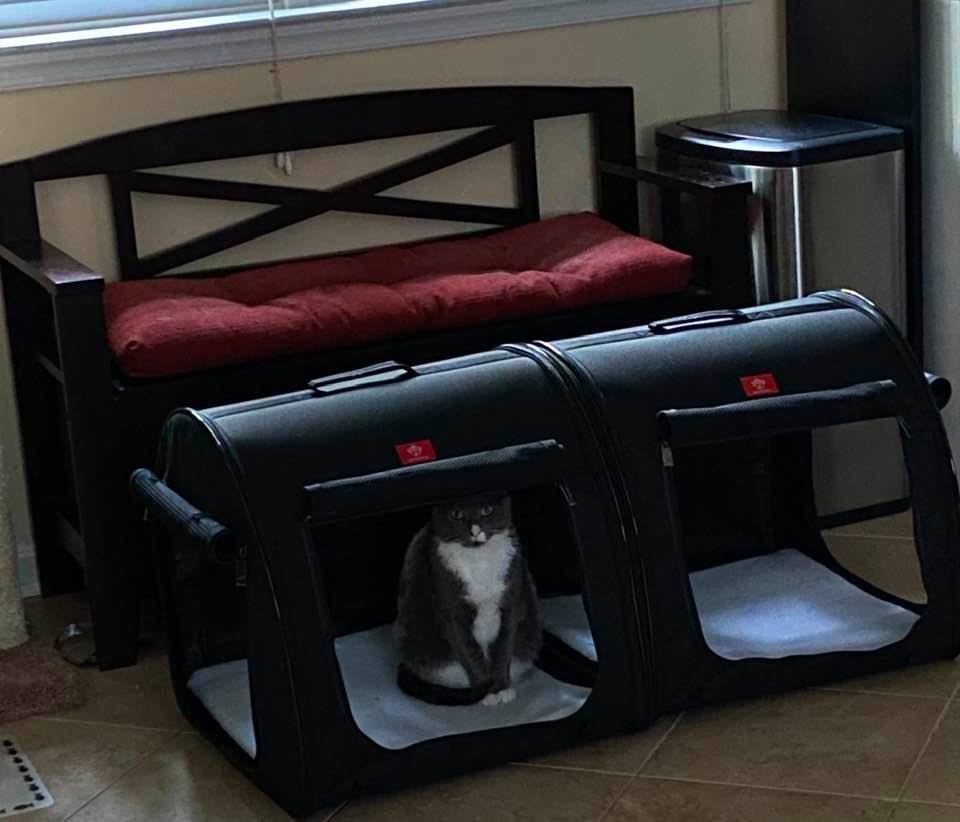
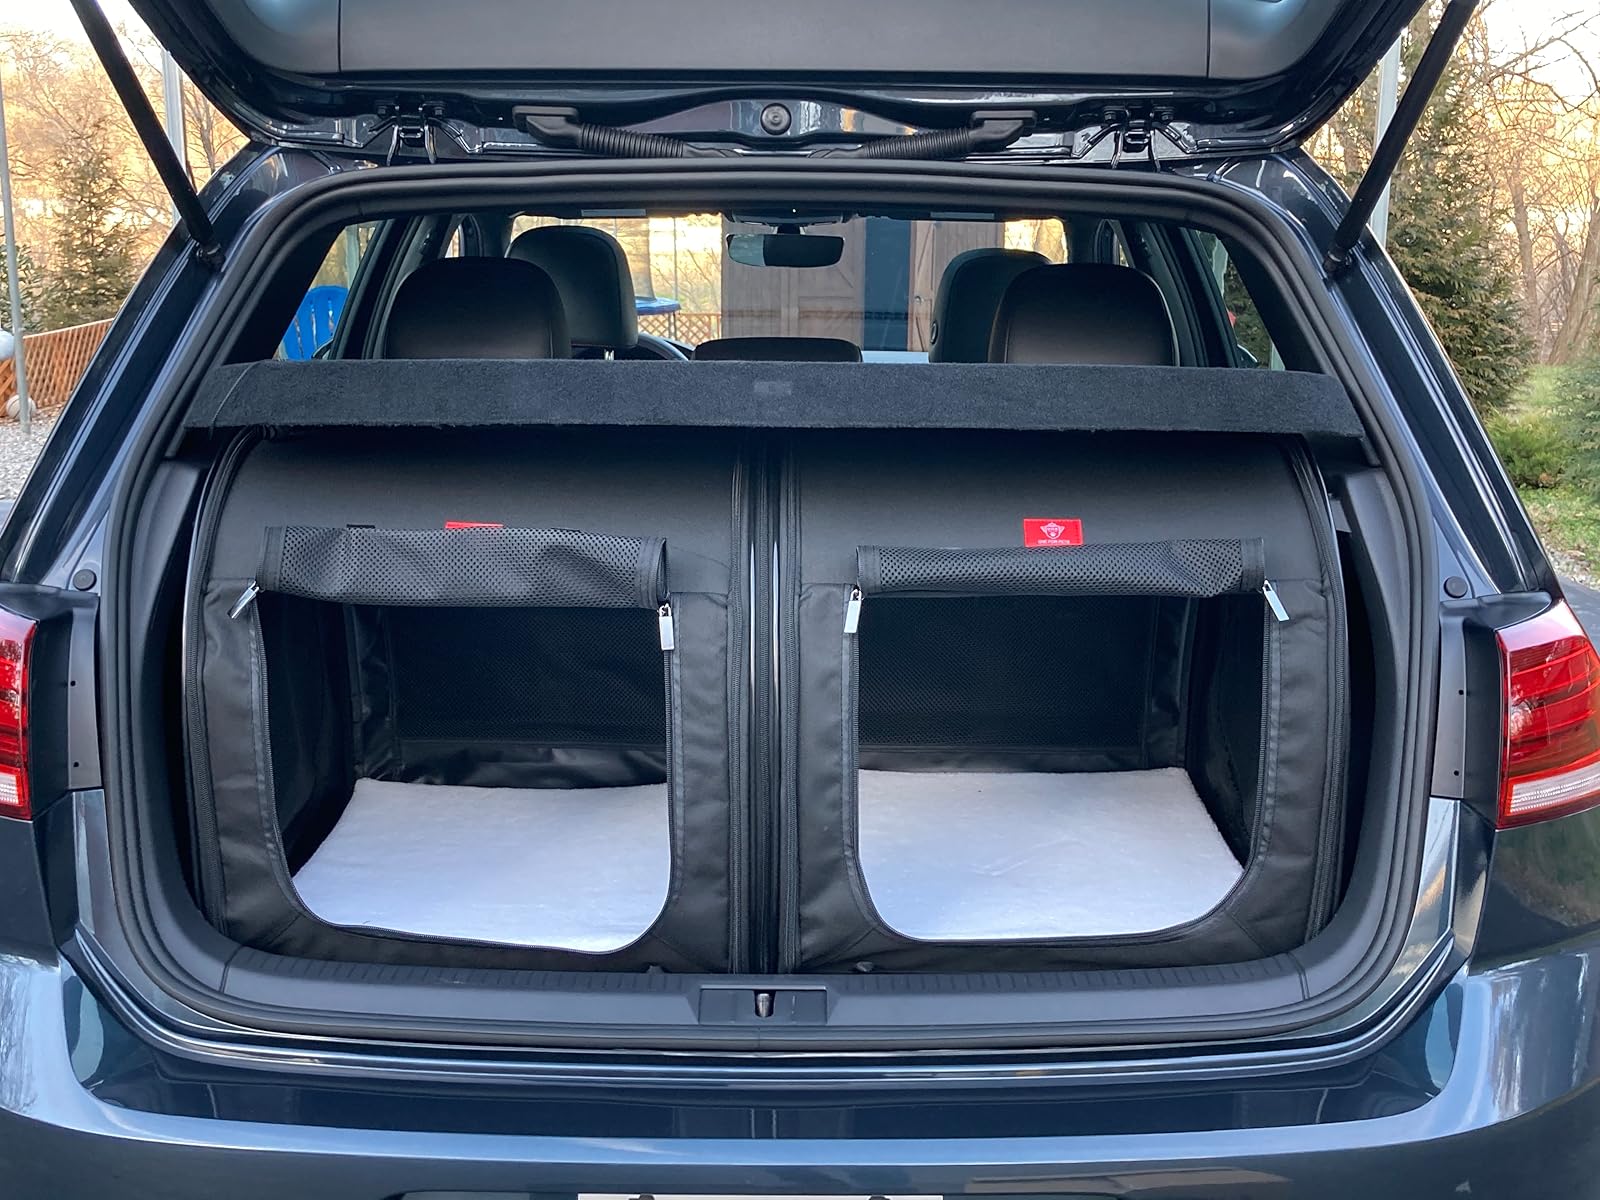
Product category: items_kennel
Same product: yes